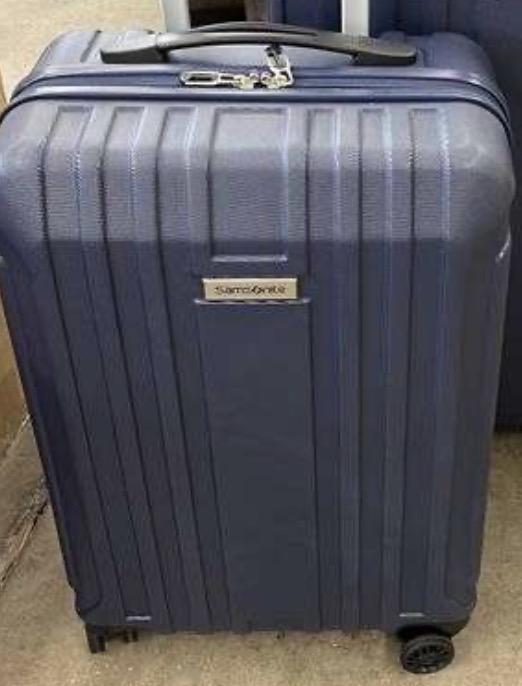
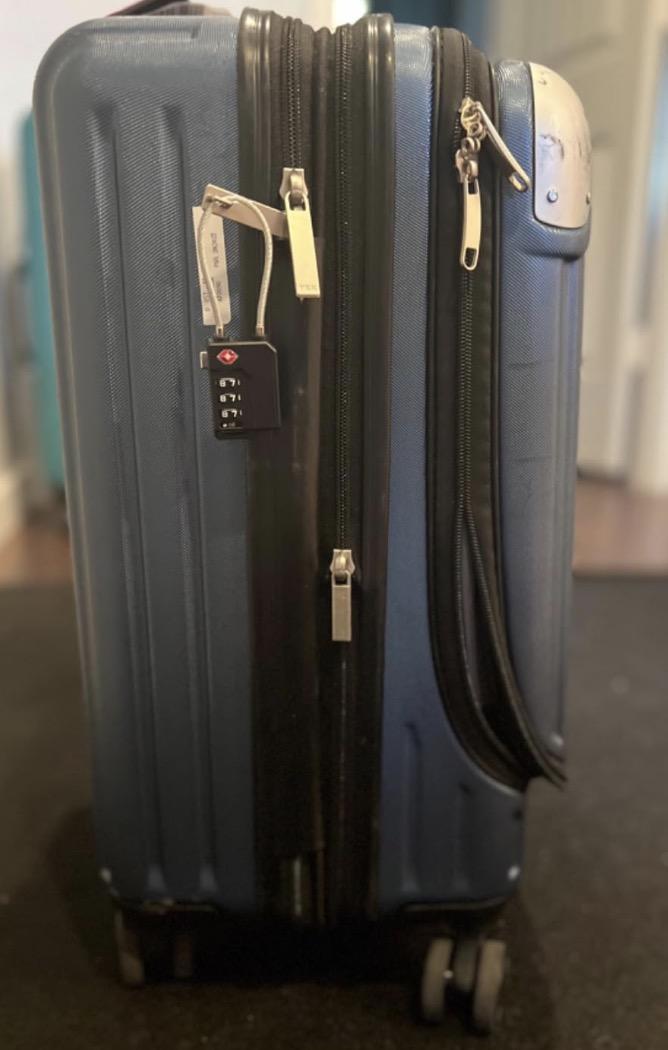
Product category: items_tea
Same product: no